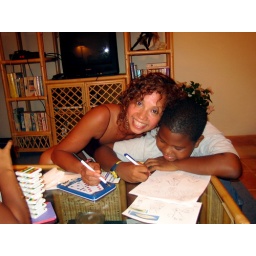
This is my mom and Mikael, who is Tracy's son (the woman in charge of the house we stayed in)